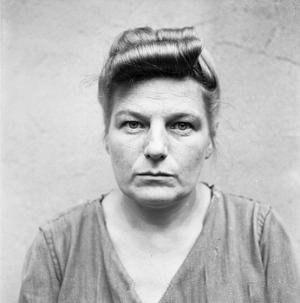
Herta Ehlert a été gardienne SS dans plusieurs camps de concentration nazis pendant la Seconde Guerre mondiale.